Shrewsbury, New Jersey

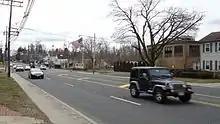
Route 35 is a main commercial thoroughfare for the borough.

The 2010 United States census counted 3,809 people, 1,261 households, and 1,026 families in the borough. The population density was 1,757.2 per square mile (678.5/km). There were 1,310 housing units at an average density of 604.4 per square mile (233.4/km). The racial makeup was 95.62% (3,642) White, 0.66% (25) Black or African American, 0.11% (4) Native American, 2.13% (81) Asian, 0.03% (1) Pacific Islander, 0.58% (22) from other races, and 0.89% (34) from two or more races. Hispanic or Latino of any race were 2.49% (95) of the population.